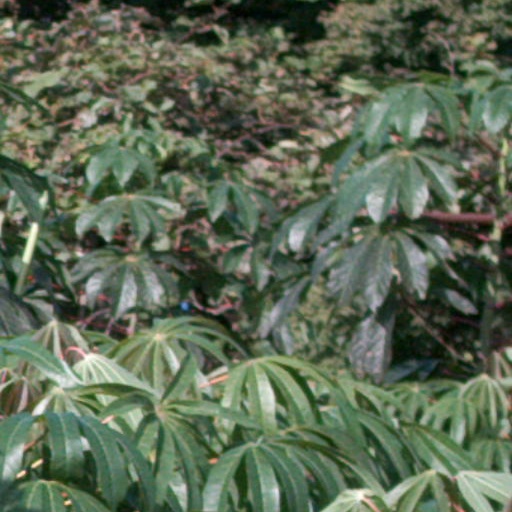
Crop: cassava